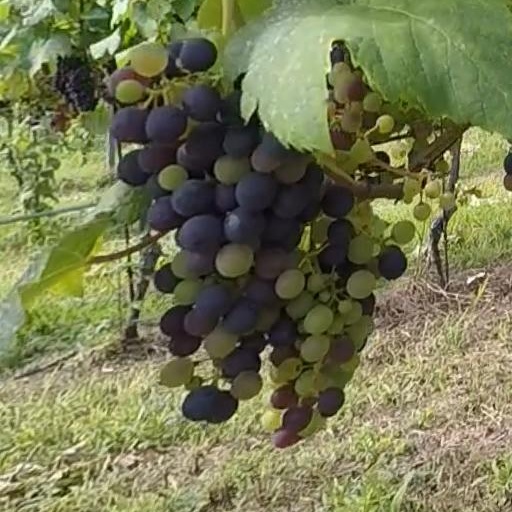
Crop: grape